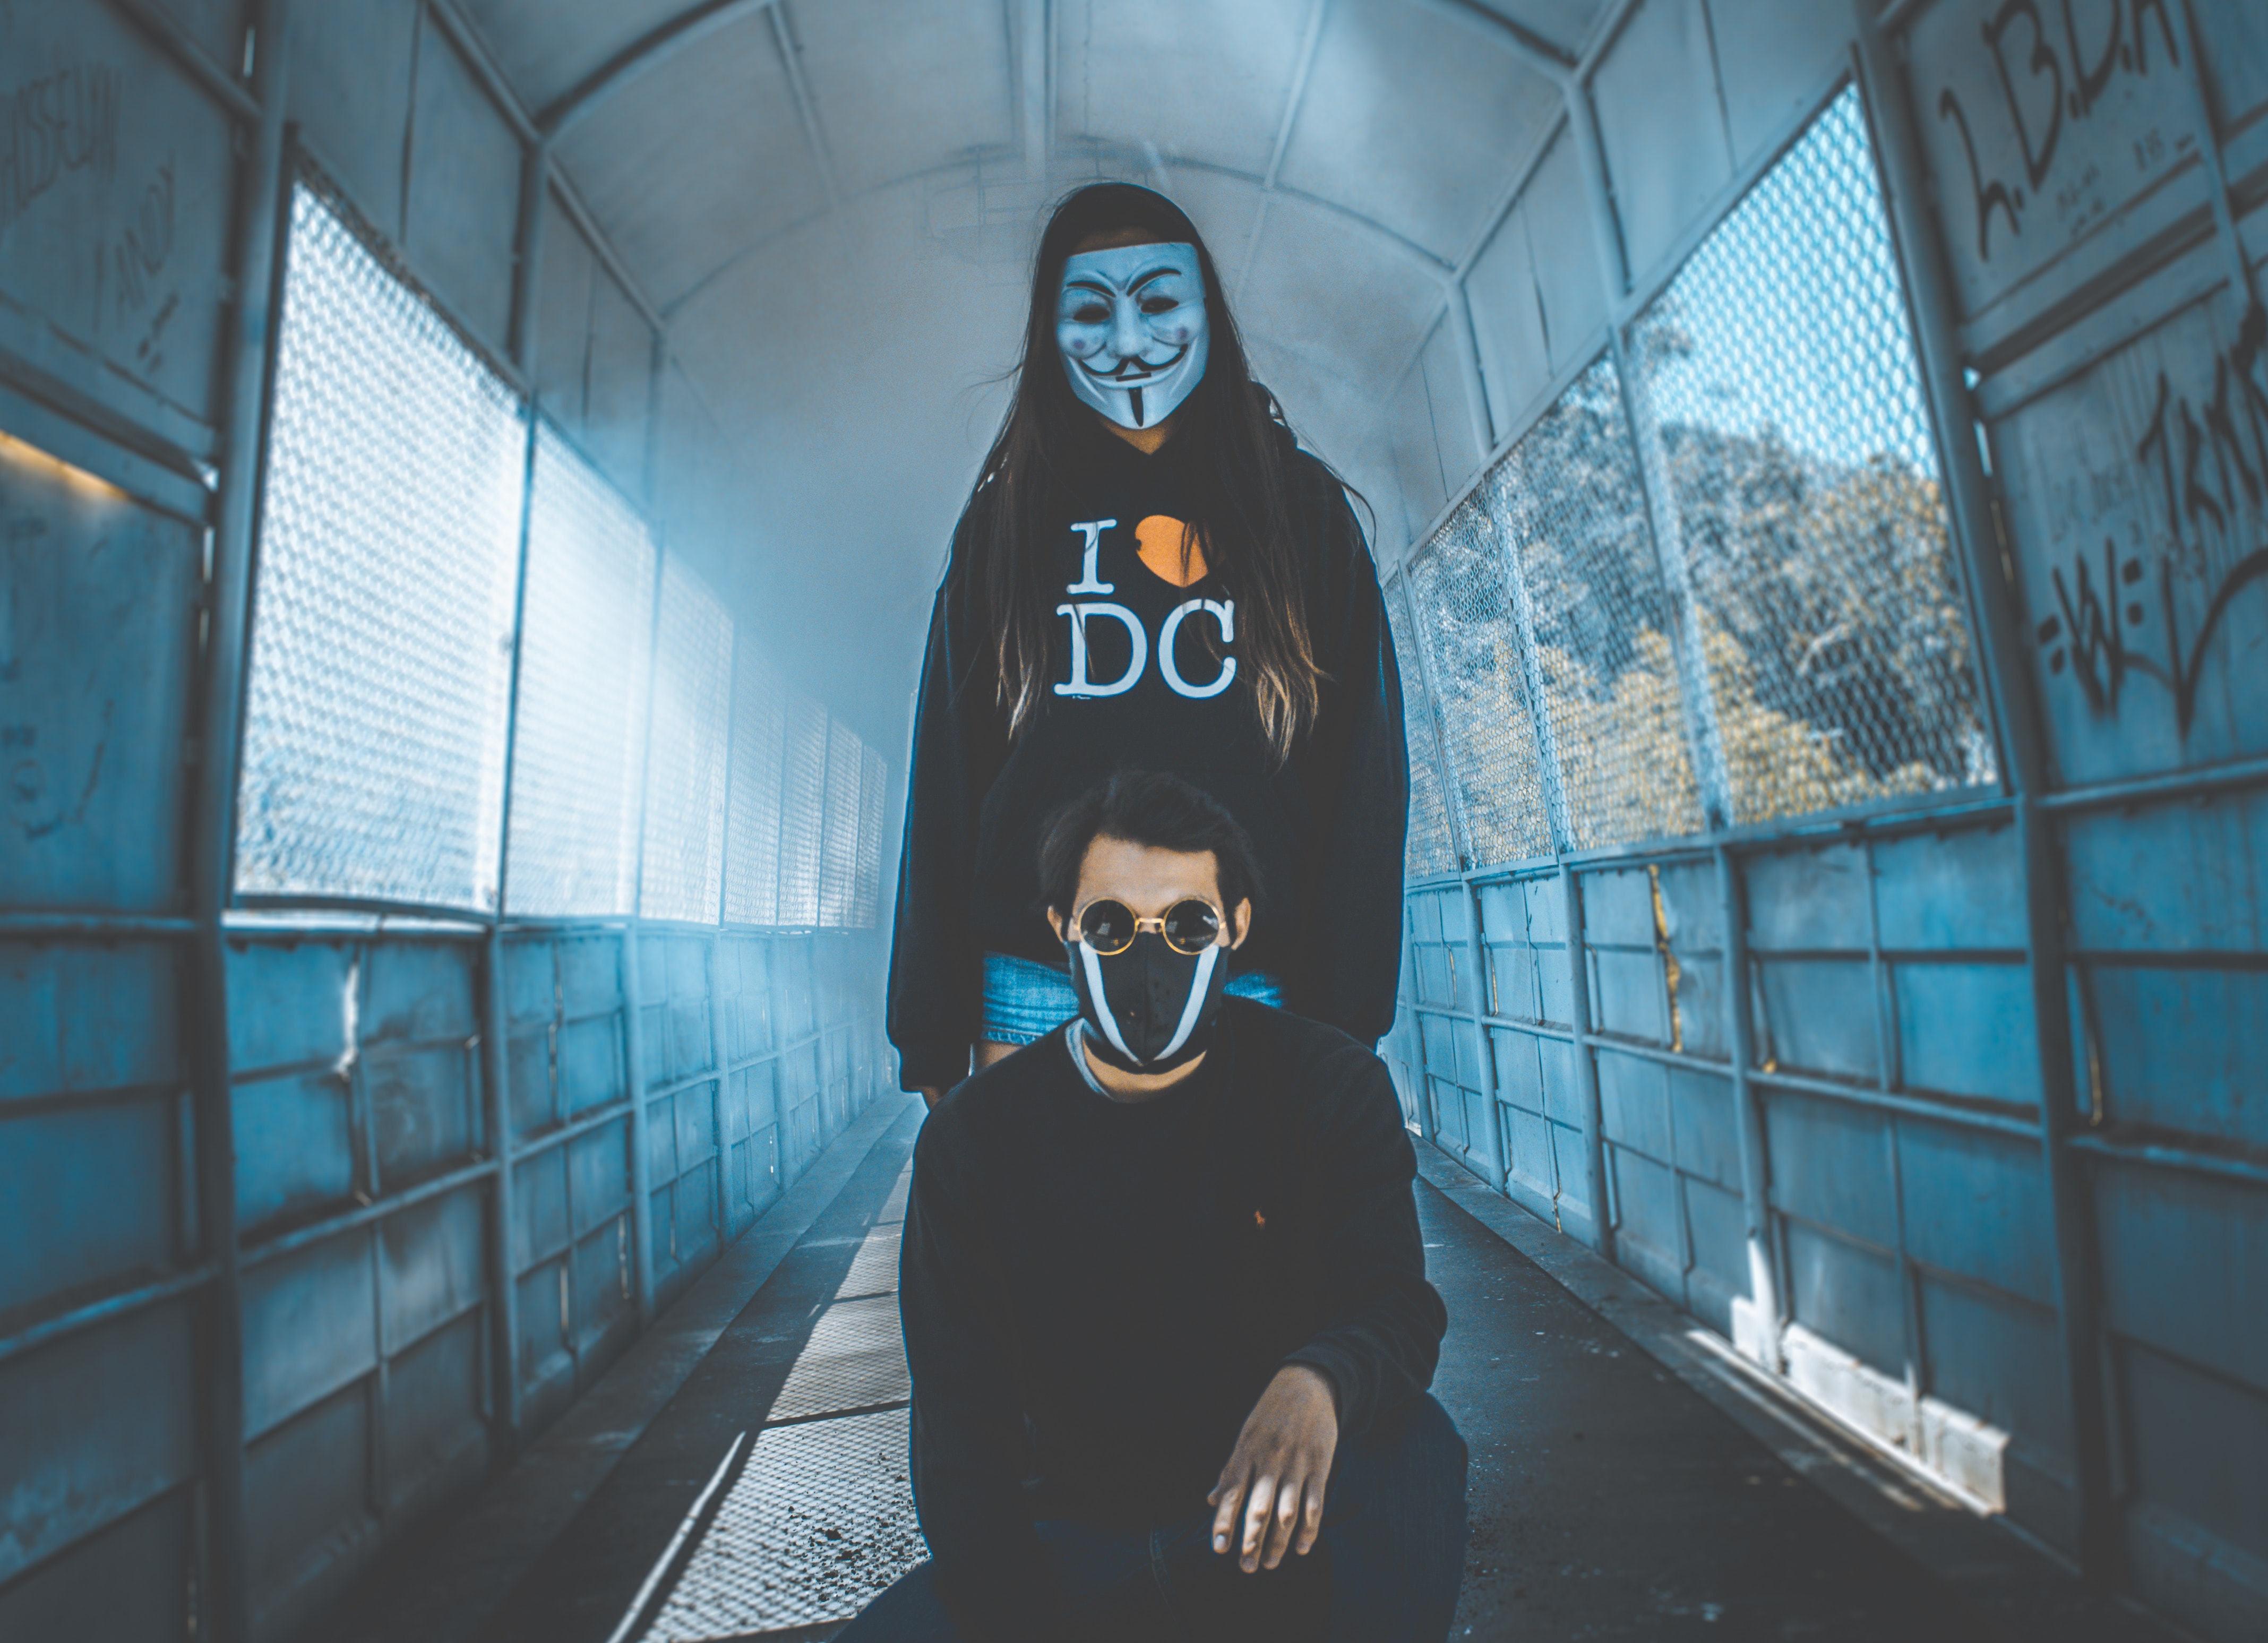
blue, urban area, architecture, outerwear, photography, city, sitting, symmetry, t shirt